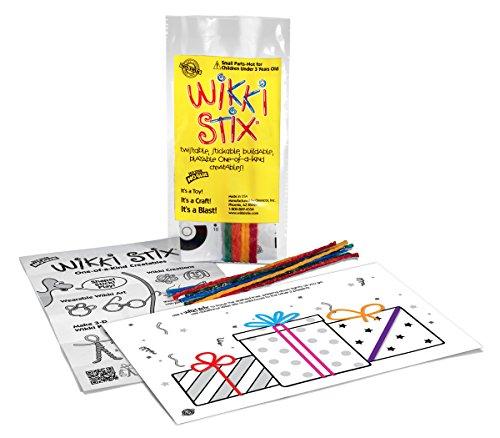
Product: WikkiStix Holiday Fun Favors, Pack of 50
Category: Arts, Crafts & Sewing | Crafting | Craft Supplies
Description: HOLIDAY FUN – This pack of 50 Christmas themed fun favors is a perfect stocking stuffer to provide holiday fun for all ages.
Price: $21.02
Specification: ProductDimensions:11x1x9inches|ItemWeight:13.6ounces|ShippingWeight:13.6ounces(Viewshippingratesandpolicies)|DomesticShipping:ItemcanbeshippedwithinU.S.|InternationalShipping:ThisitemcanbeshippedtoselectcountriesoutsideoftheU.S.LearnMore|ASIN:B0029ZAV08|Itemmodelnumber:710|Manufacturerrecommendedage:3yearsandup